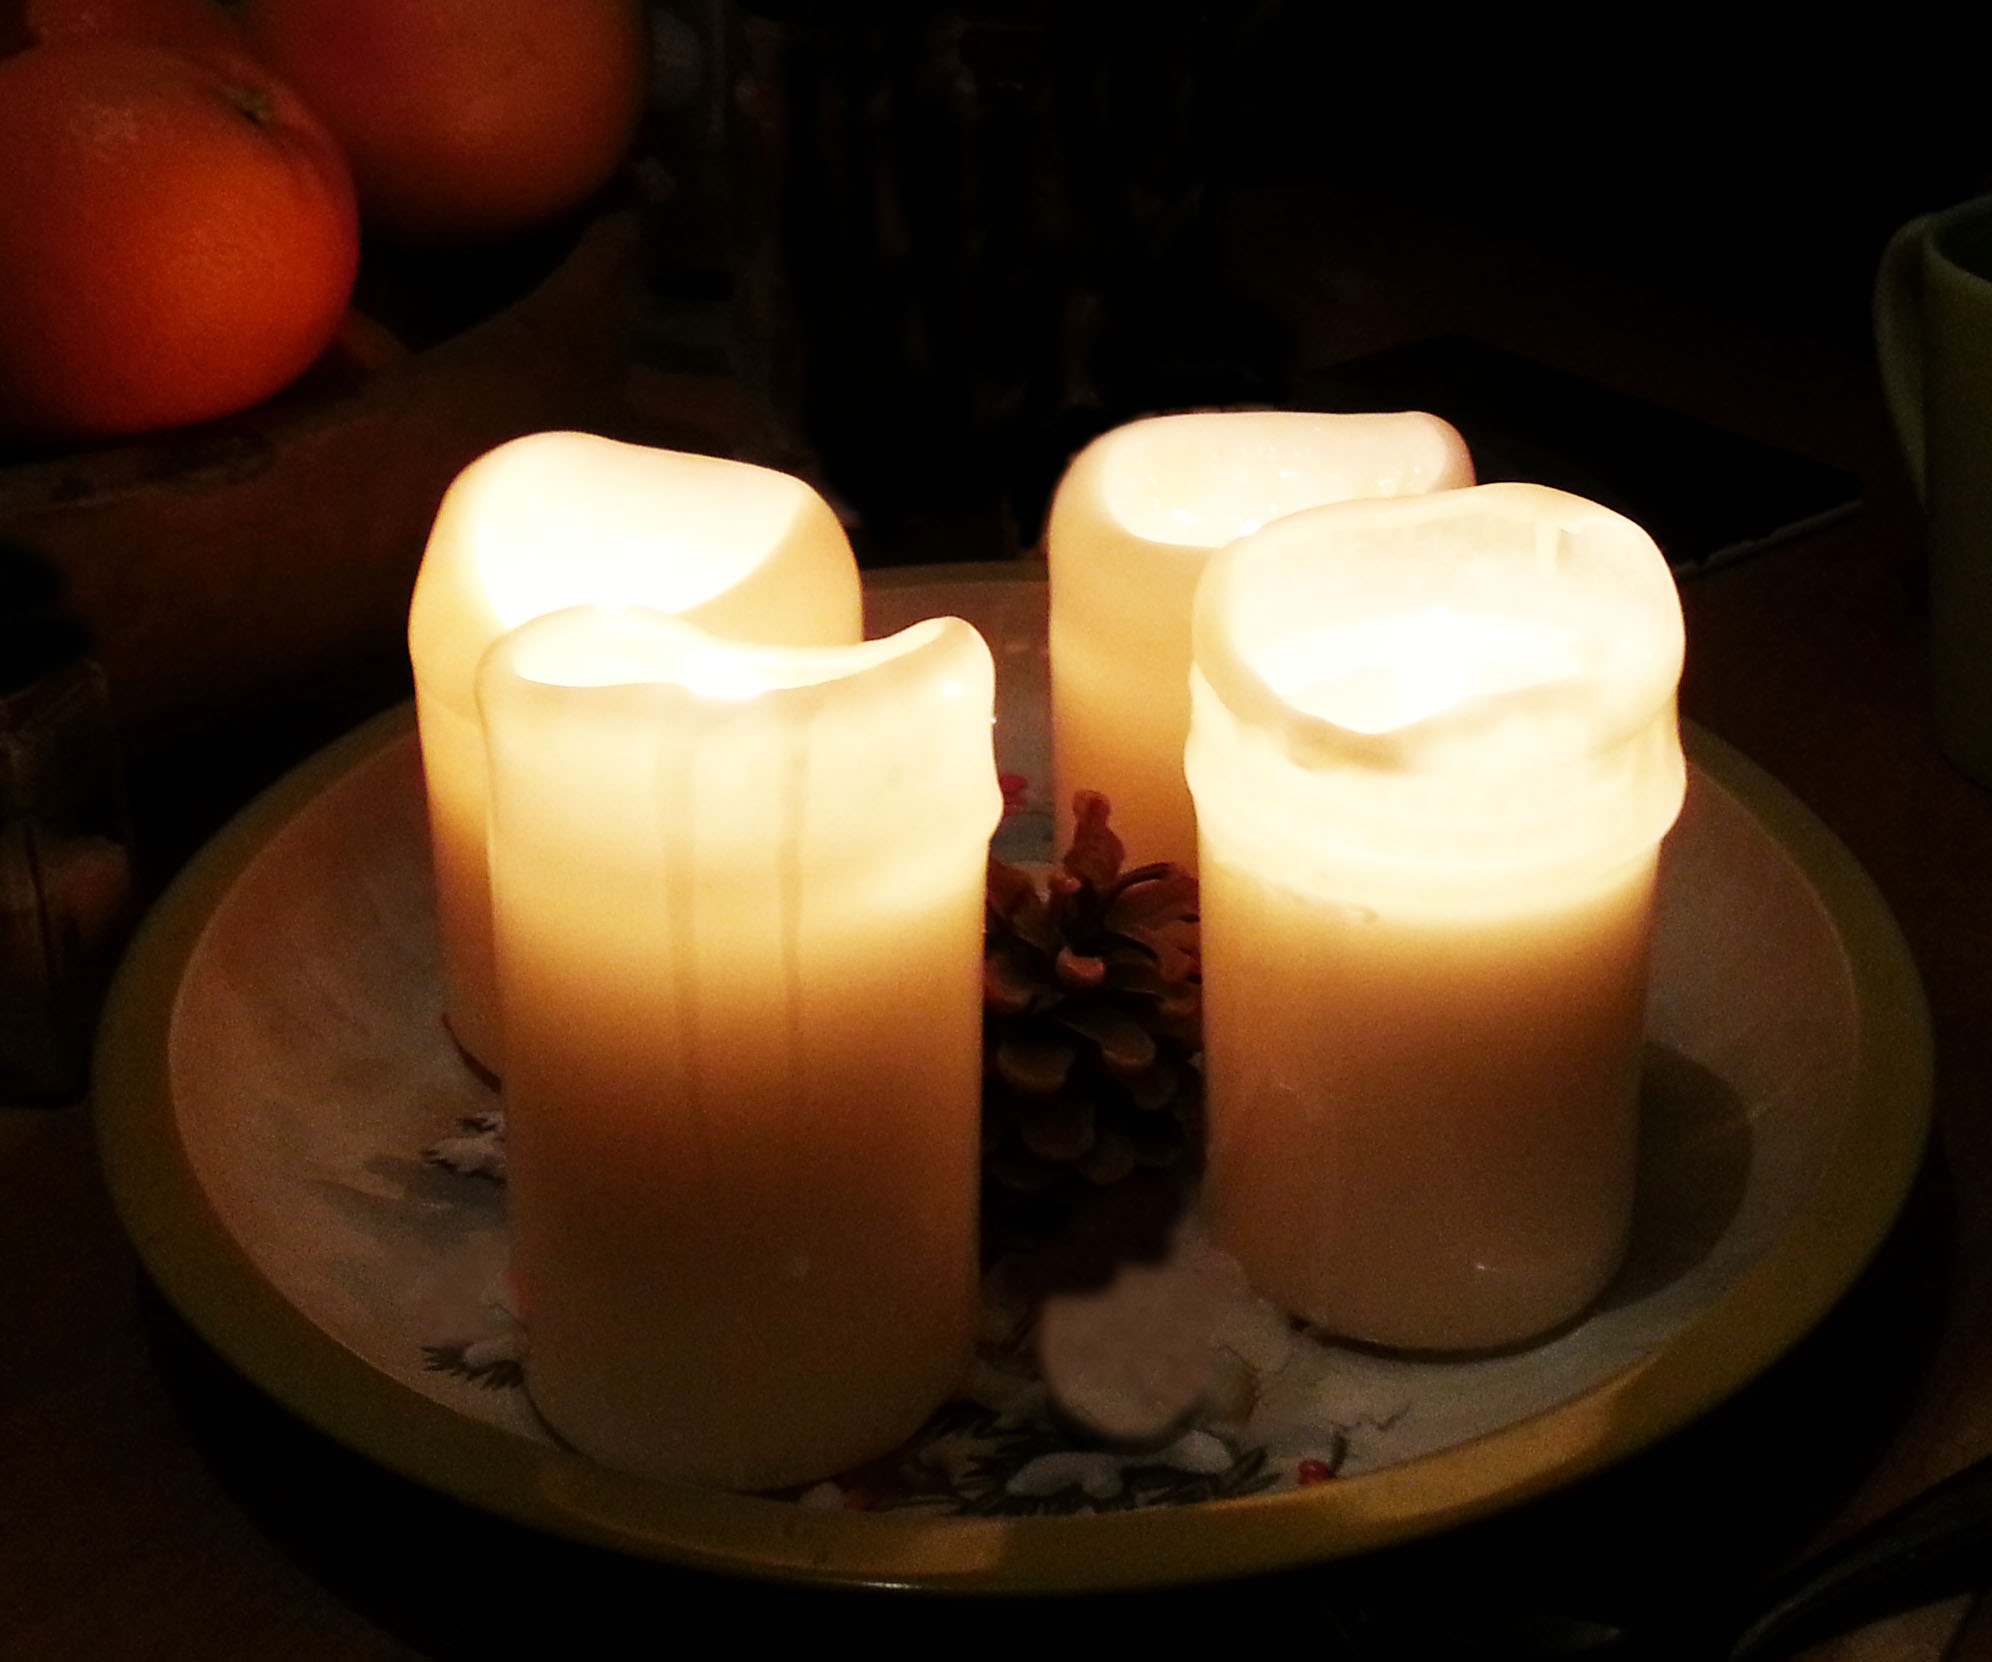
light, food, produce, romantic, cozy, candle, christmas, lighting, advent, lights, candles, commemorate, candlelight, flavor